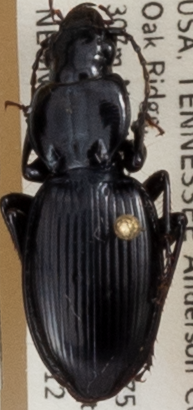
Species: Cyclotrachelus fucatus
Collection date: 2021-05-12
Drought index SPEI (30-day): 0.54
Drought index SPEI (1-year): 0.128
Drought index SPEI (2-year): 2.09